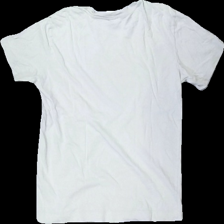
View: back
Type: T-shirt
Category: Ladies
Brand: H&M
Colors: White
Material: 100% bomull
Cut: C-collar
Size: S
Season: All
Stains: Minor
Damage: sne söm
Damage location: middle right
Damage 2: blekt
Damage 2 location: top center
Price range: <50
Recommended usage: Export
Description: t-shirt